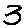
Label: 3